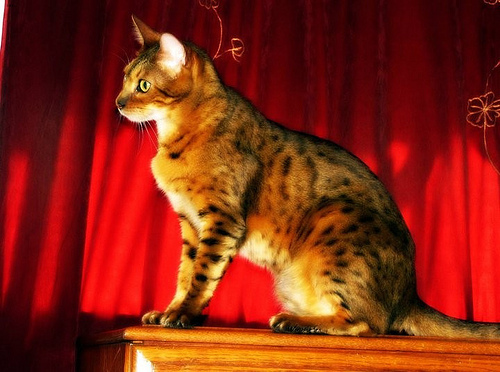
Animal: cat
Breed: bengal